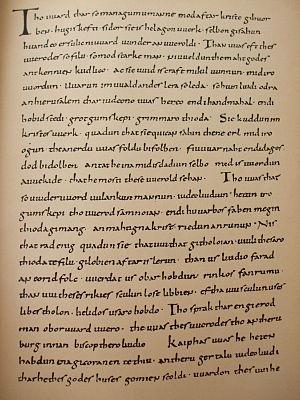
L’Heliand, ou Poème de la vie de Jésus, est une version épique des évangiles composée en vieux-saxon par ordre de l'empereur Louis le Débonnaire sous les auspices de saint Ludger, évêque de Münster au IXᵉ siècle.
Le bas saxon est un groupe de dialectes germaniques occidentaux du groupe germano-néerlandais, très proche d'une part de l'allemand et d'autre part du néerlandais. Le bas saxon est historiquement une langue-sœur de l'anglais, à mi-chemin entre celui-ci et le néerlandais, avec lesquels il partage encore de grandes ressemblances.